Praves Limparangsri

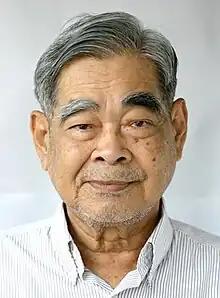

He designed the ordination hall of Wat Buddhapadipa in Wimbledon, London.